List of the United States military vehicles by supply catalog designation

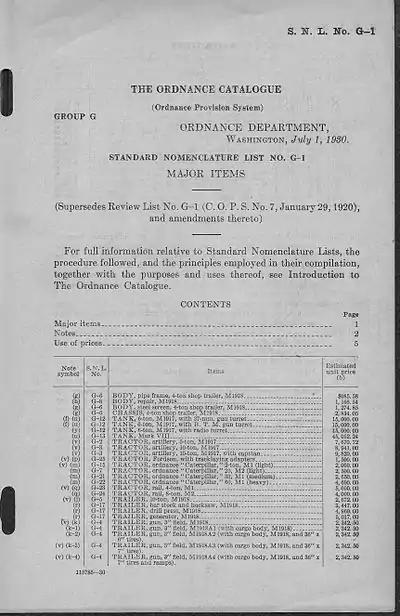
front cover G1 1930

This is the Group G series List of the United States military vehicles by (Ordnance) supply catalog designation, – "one" of the alpha-numeric "standard nomenclature lists" (SNL) that were part of the overall list of the United States Army weapons by supply catalog designation, a supply catalog that was used by the United States Army Ordnance Department / Ordnance Corps as part of the Ordnance Provision System, from about the mid-1920s to about 1958.